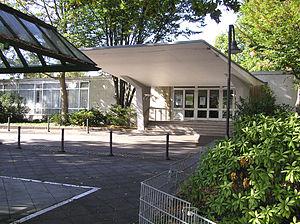
Wilhelm Denninger est un architecte allemand.